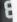
Number: 8